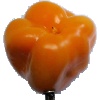
Label: yellow_pepper